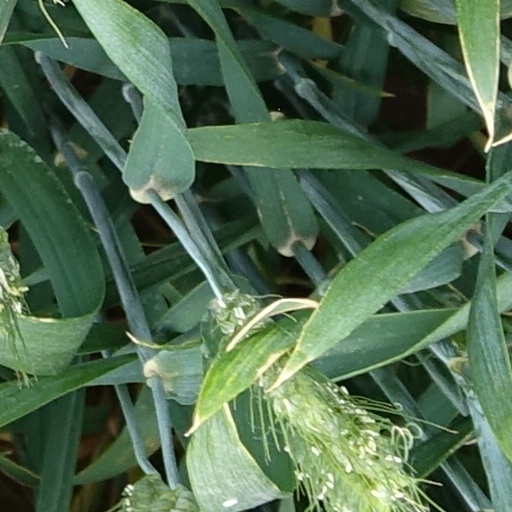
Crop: wheat